Rock A Japonica

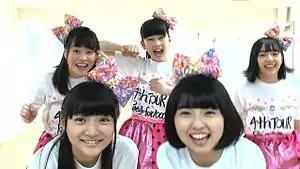

is a Japanese girl idol group managed by Stardust Promotion. It was formed in 2015 with five members from 3B Junior (out of 26 in total): Ami Uchiyama, Luna Naitō, Ruka Shiina, Chiho Takai, and Misato Hirase.